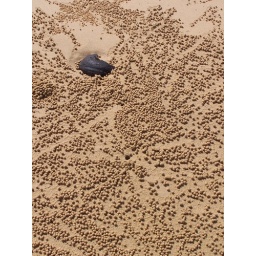
More balls of sand made by silly crabs near Palm Cove